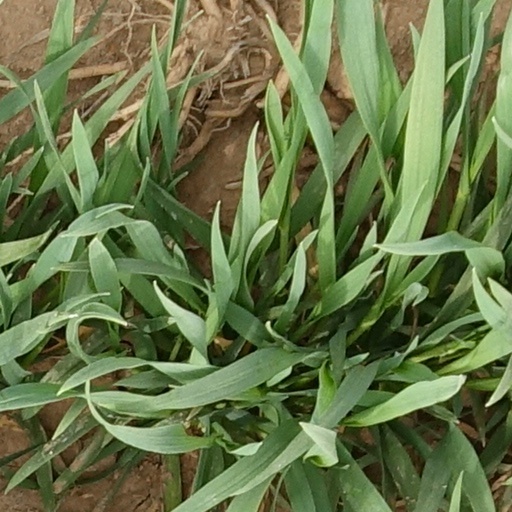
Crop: wheat